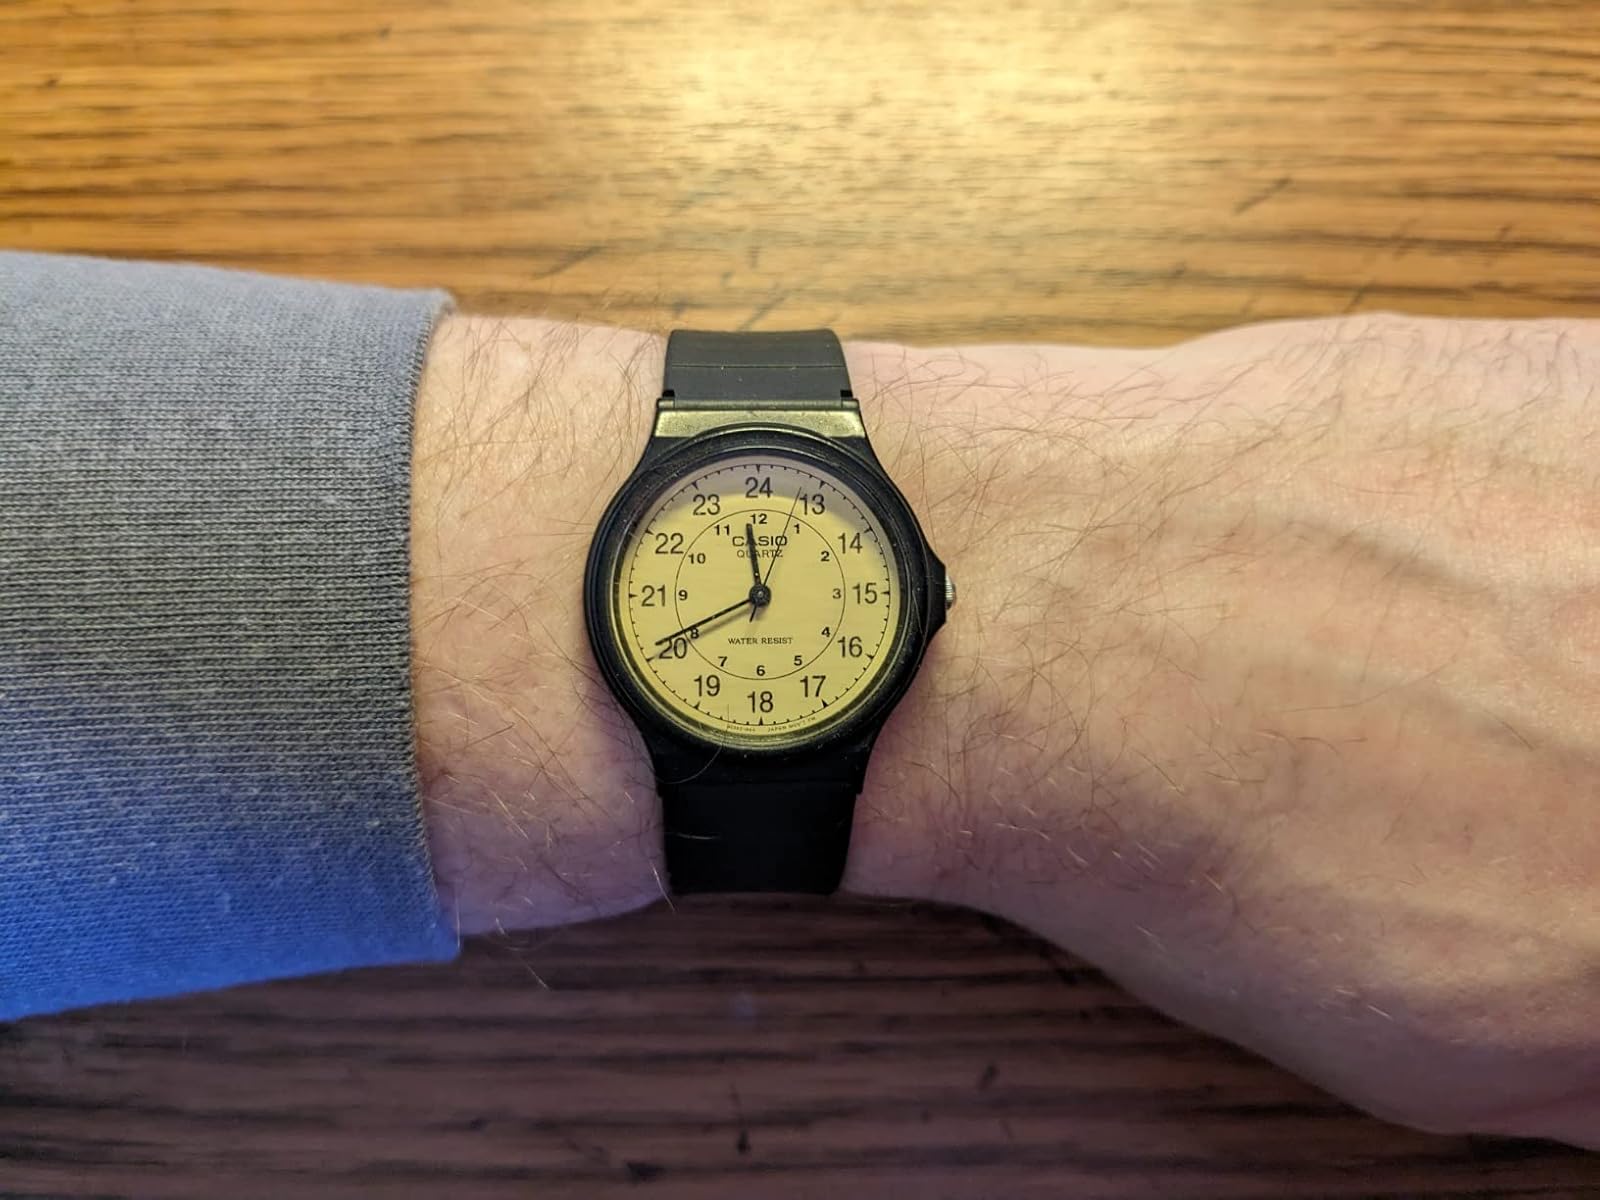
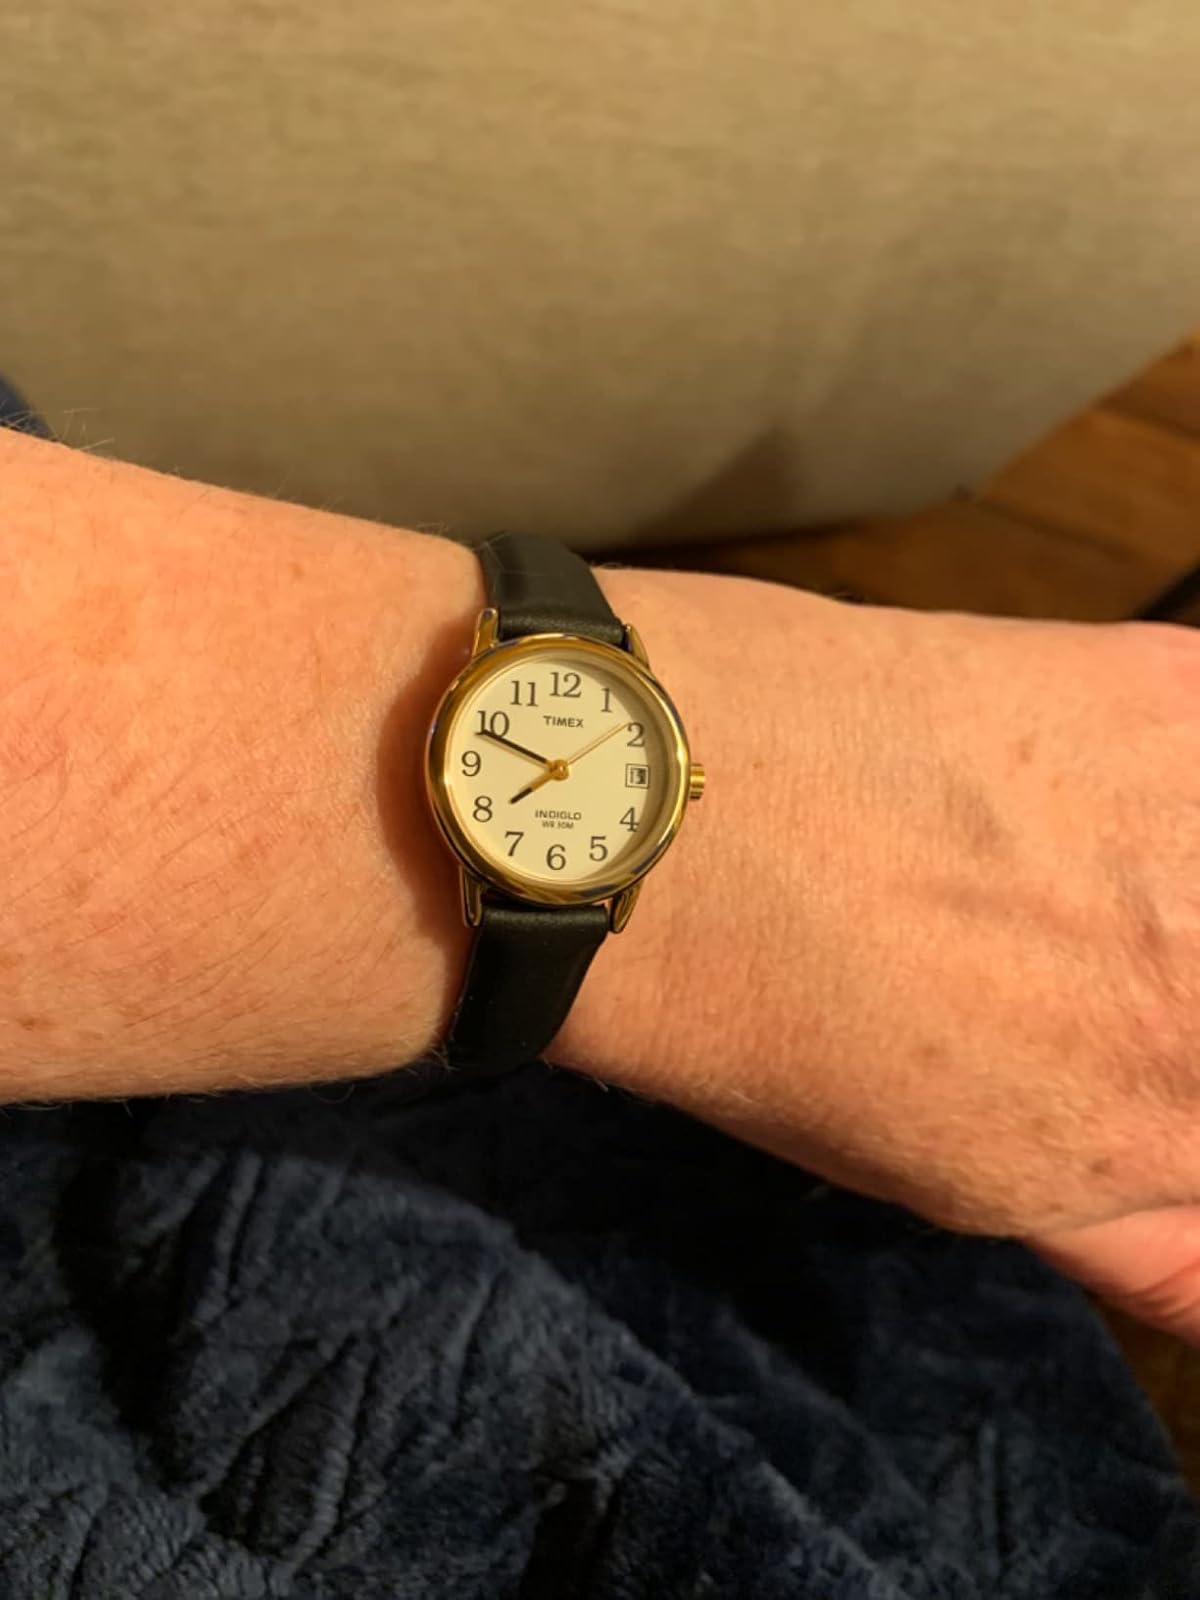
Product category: accessories_watch
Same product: no